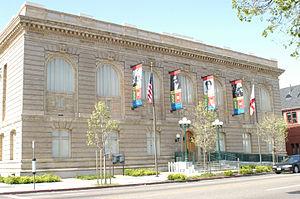
Ceci est la liste des lieux historiques inscrits sur le registre national dans le comté d'Alameda en Californie.